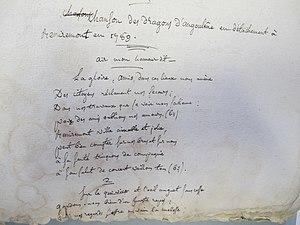
Manuscrit conservé aux Archives municipales de Remiremont, Cote
Pierre Gabriel Louis Didelot est un prêtre et un historien local français. Il est l'auteur de plusieurs mémoires sur les Vosges et en particulier sur le secteur de Remiremont, durant l'ancien Régime et la Révolution.